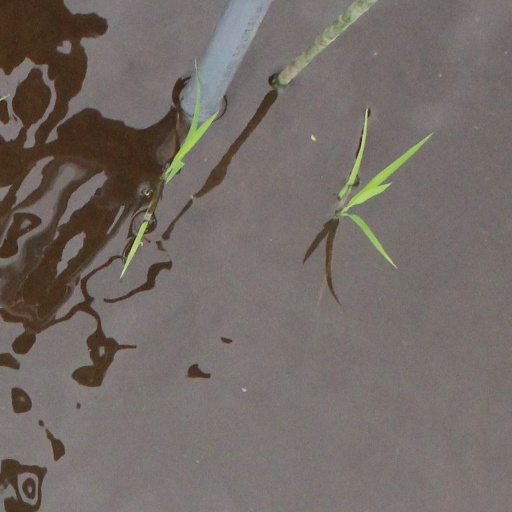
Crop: rice